Illinois campaign

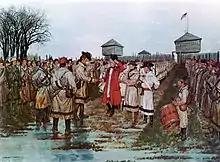
Lieutenant Governor Henry Hamilton surrenders to Lieutenant Colonel George Rogers Clark, February 25, 1779 by H. Charles McBarron.

In late January, Clark learned about Hamilton's reoccupation of Vincennes from Francis Vigo, a fur trader and Spanish subject who had briefly been held prisoner by the British. Clark decided that he needed to launch a surprise winter attack on Vincennes before Hamilton could retake the Illinois country in the spring. He set out for Vincennes on February 6 with 170 men, nearly half of them French militia from Kaskaskia. Captain Bowman was second-in-command on the expedition, which Clark characterized as a "forlorn hope."